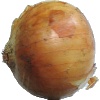
Label: Onion White 1